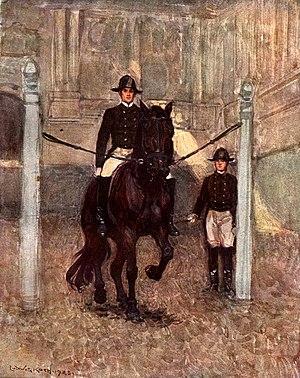
L'École espagnole d'équitation en Autriche, connue également sous le nom École espagnole de Vienne, est une école d’équitation internationalement reconnue. Les chevaux qui y sont dressés sont uniquement des étalons lipizzans et dont les spectacles se jouent dans le manège d'hiver situé près du palais impérial du Hofburg. Centre reconnu du dressage équestre, l’école est également une des principales attractions touristiques de la capitale autrichienne.